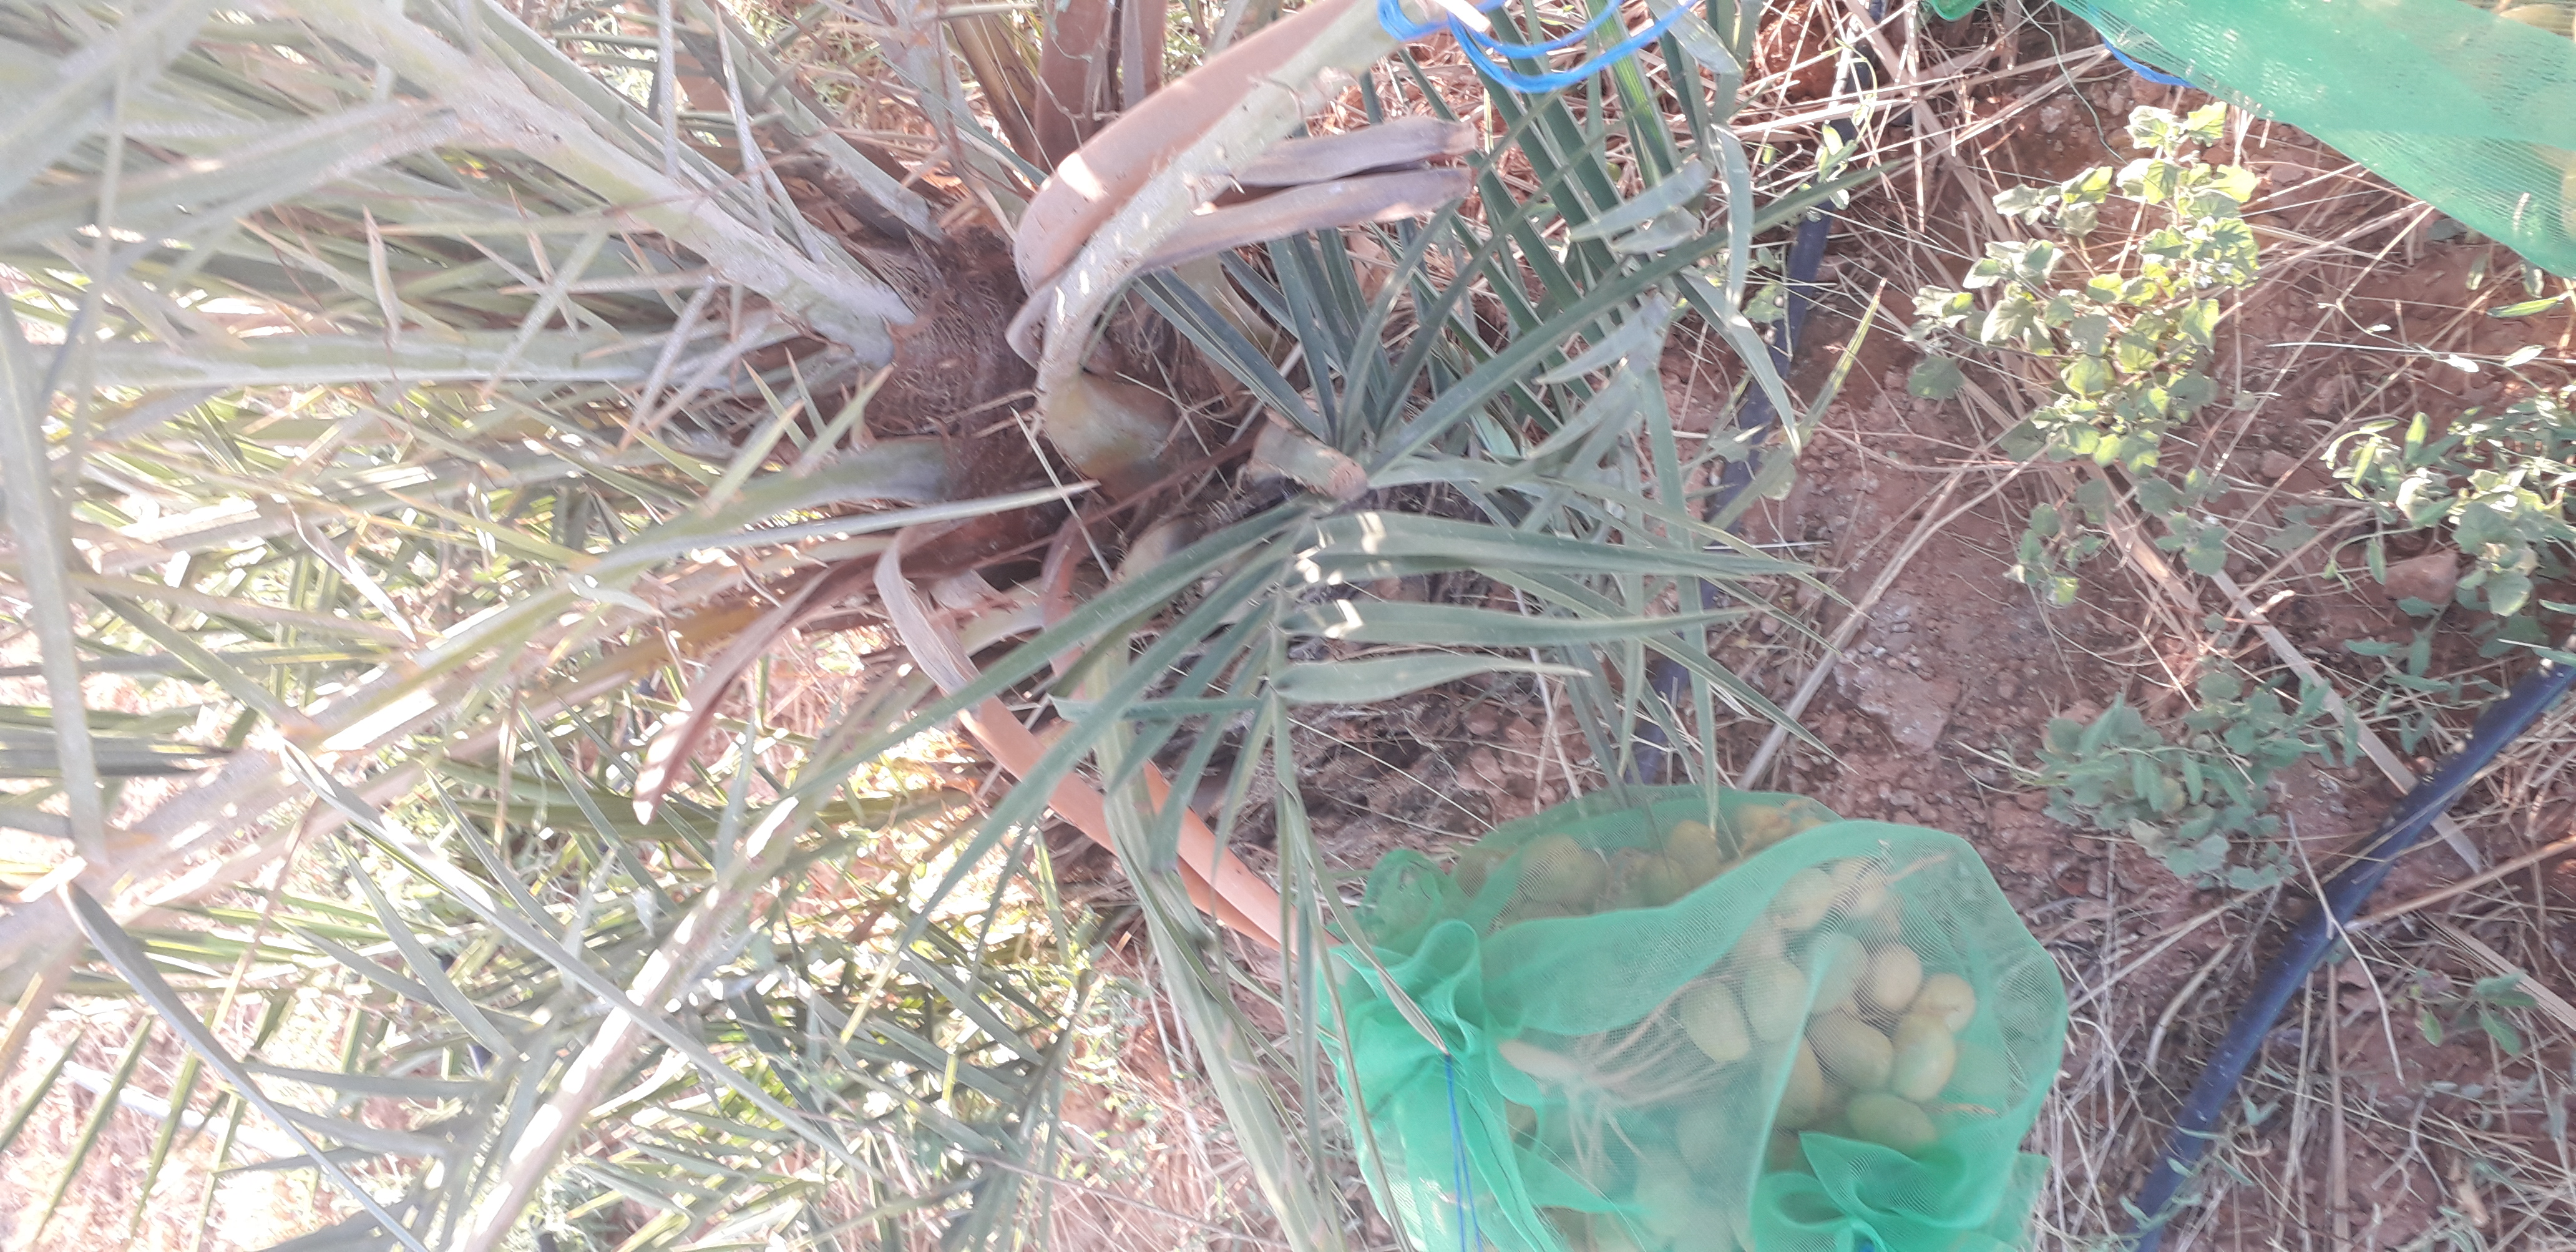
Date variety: Boufagous